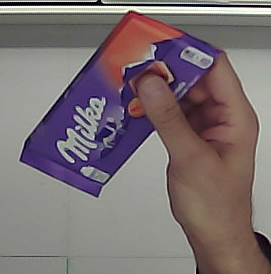
Product: milka_chocolate